Maria A. Chalon

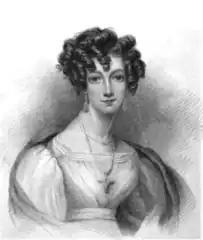

Maria Ann Chalon (2 September 1797 – 8 April 1877) was a British painter of miniatures. She was "Portrait Paintress to his Royal Highness", the Duke of York, and is considered one of the most talented and successful female British miniaturists of the early nineteenth century.